Arturo Viligiardi

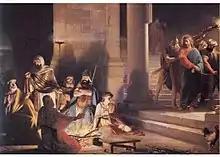
Arturo Viligiardi, "The Denial of St Peter"

Arturo Viligiardi (27 July 1869 - 21 October 1936) was an Italian painter, sculptor, architect and urban planner.